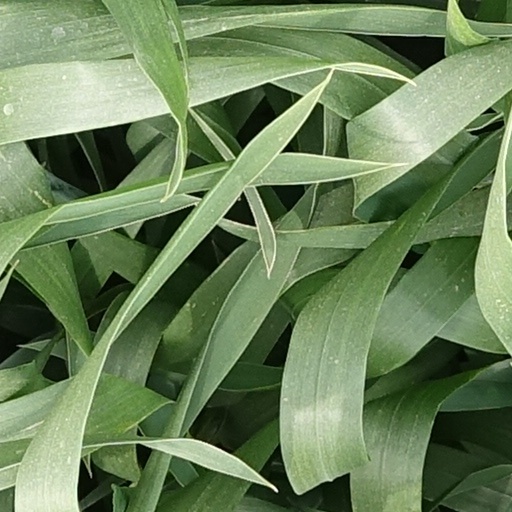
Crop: wheat